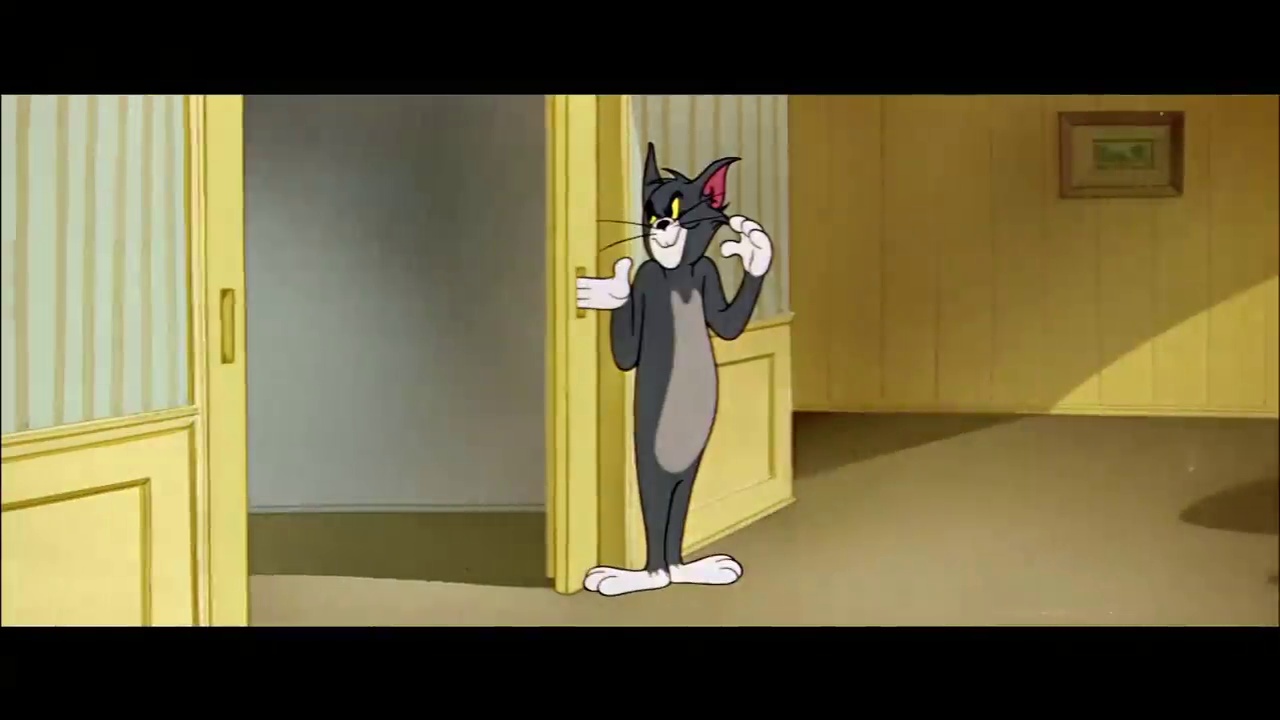
Portrait style: Cartoon Portrait